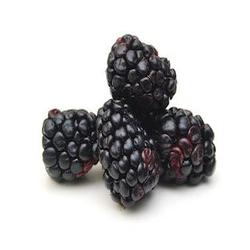
Label: Blackberry